Piyare Jain

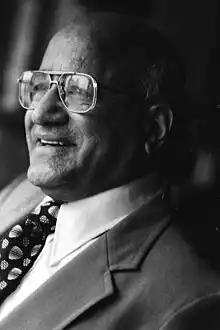

Piyare Lal Jain (December 11, 1921 – October 28, 2019) was a particle physicist at University at Buffalo. On December 6, 2006, he claimed the discovery of the long-sought axion subatomic particle.